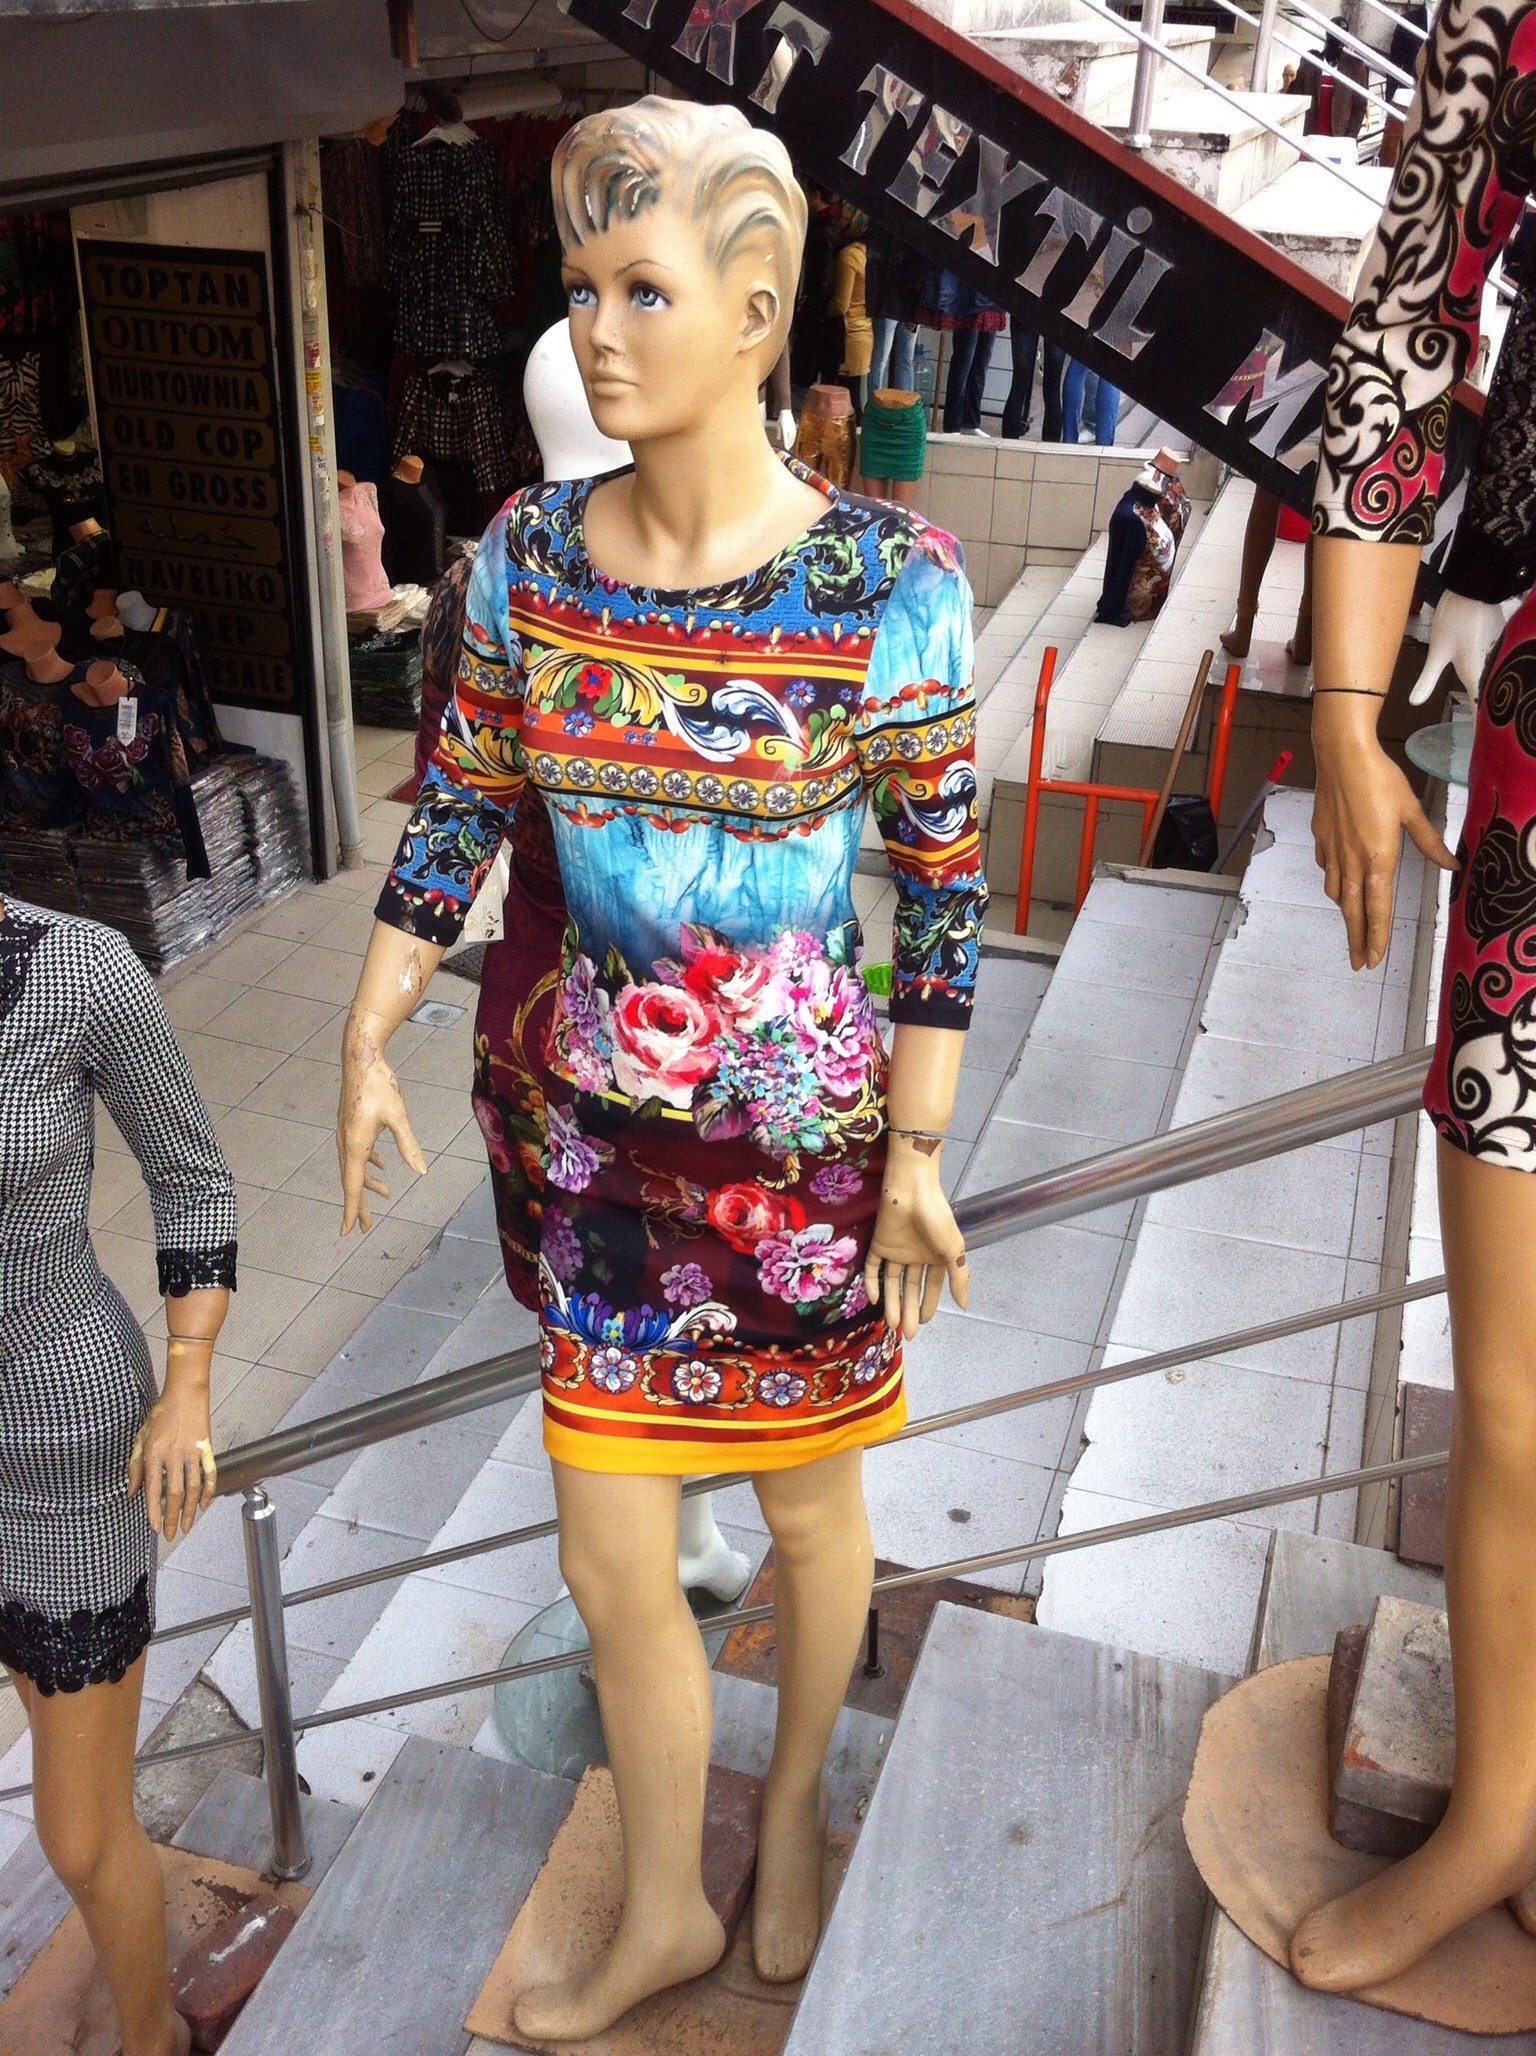
woman, model, spring, fashion, clothing, doll, dress, beauty, costume, photo shoot, fashion design, schaufensterpuppte